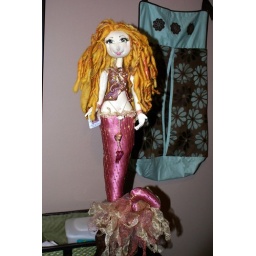
my beautiful mermaid doll i got from the fantastically talented marie carter, traded for red sky in the morning. thanks!!